Vapor barrier

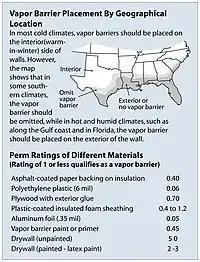
Vapor barrier location by geographical location

Of these three, air movement accounts for more than 98% of all water vapor movement in building cavities.